Bonnie J. Dunbar

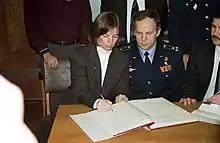
In keeping with Russian tradition, astronaut Dunbar (left), signs the diary of the late Yuri Gagarin, the first cosmonaut. Her STS-71 crew mates Anatoly Solovyev (center) and Nikolai Budarin, look on.

Although Dunbar did not fly a long-duration mission on "Mir" due to delays in negotiations, the training was not wasted, for she visited on the STS-71 mission. Dunbar was mission specialist 3 on this flight, assisting Ellen S. Baker, the payload commander. The mission lifted off from KSC in the on June 27, 1995. On this mission, the Space Shuttle mission docked with "Mir" for the first time, and there was an exchange of crews. A Spacelab module was also carried so the crew could perform medical evaluations of the "Mir" crew. These evaluations were designed to ascertain and measure the effect of prolonged weightlessness on the bones, muscles, and the cardiovascular, immune system, and cardiopulmonary systems.